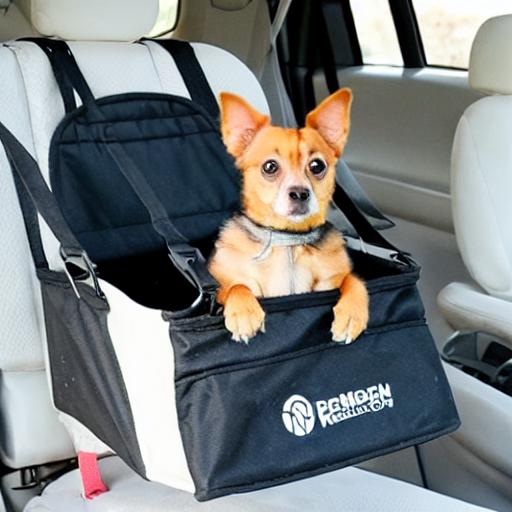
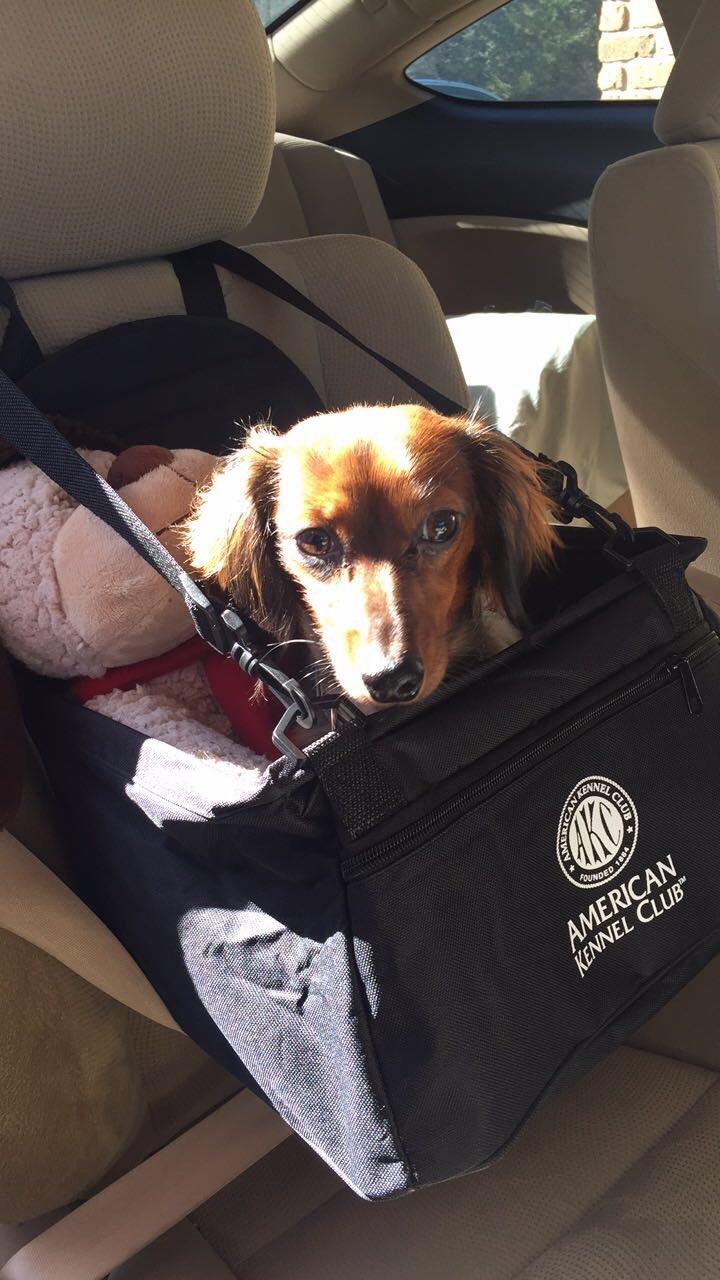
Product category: items_kennel
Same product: no